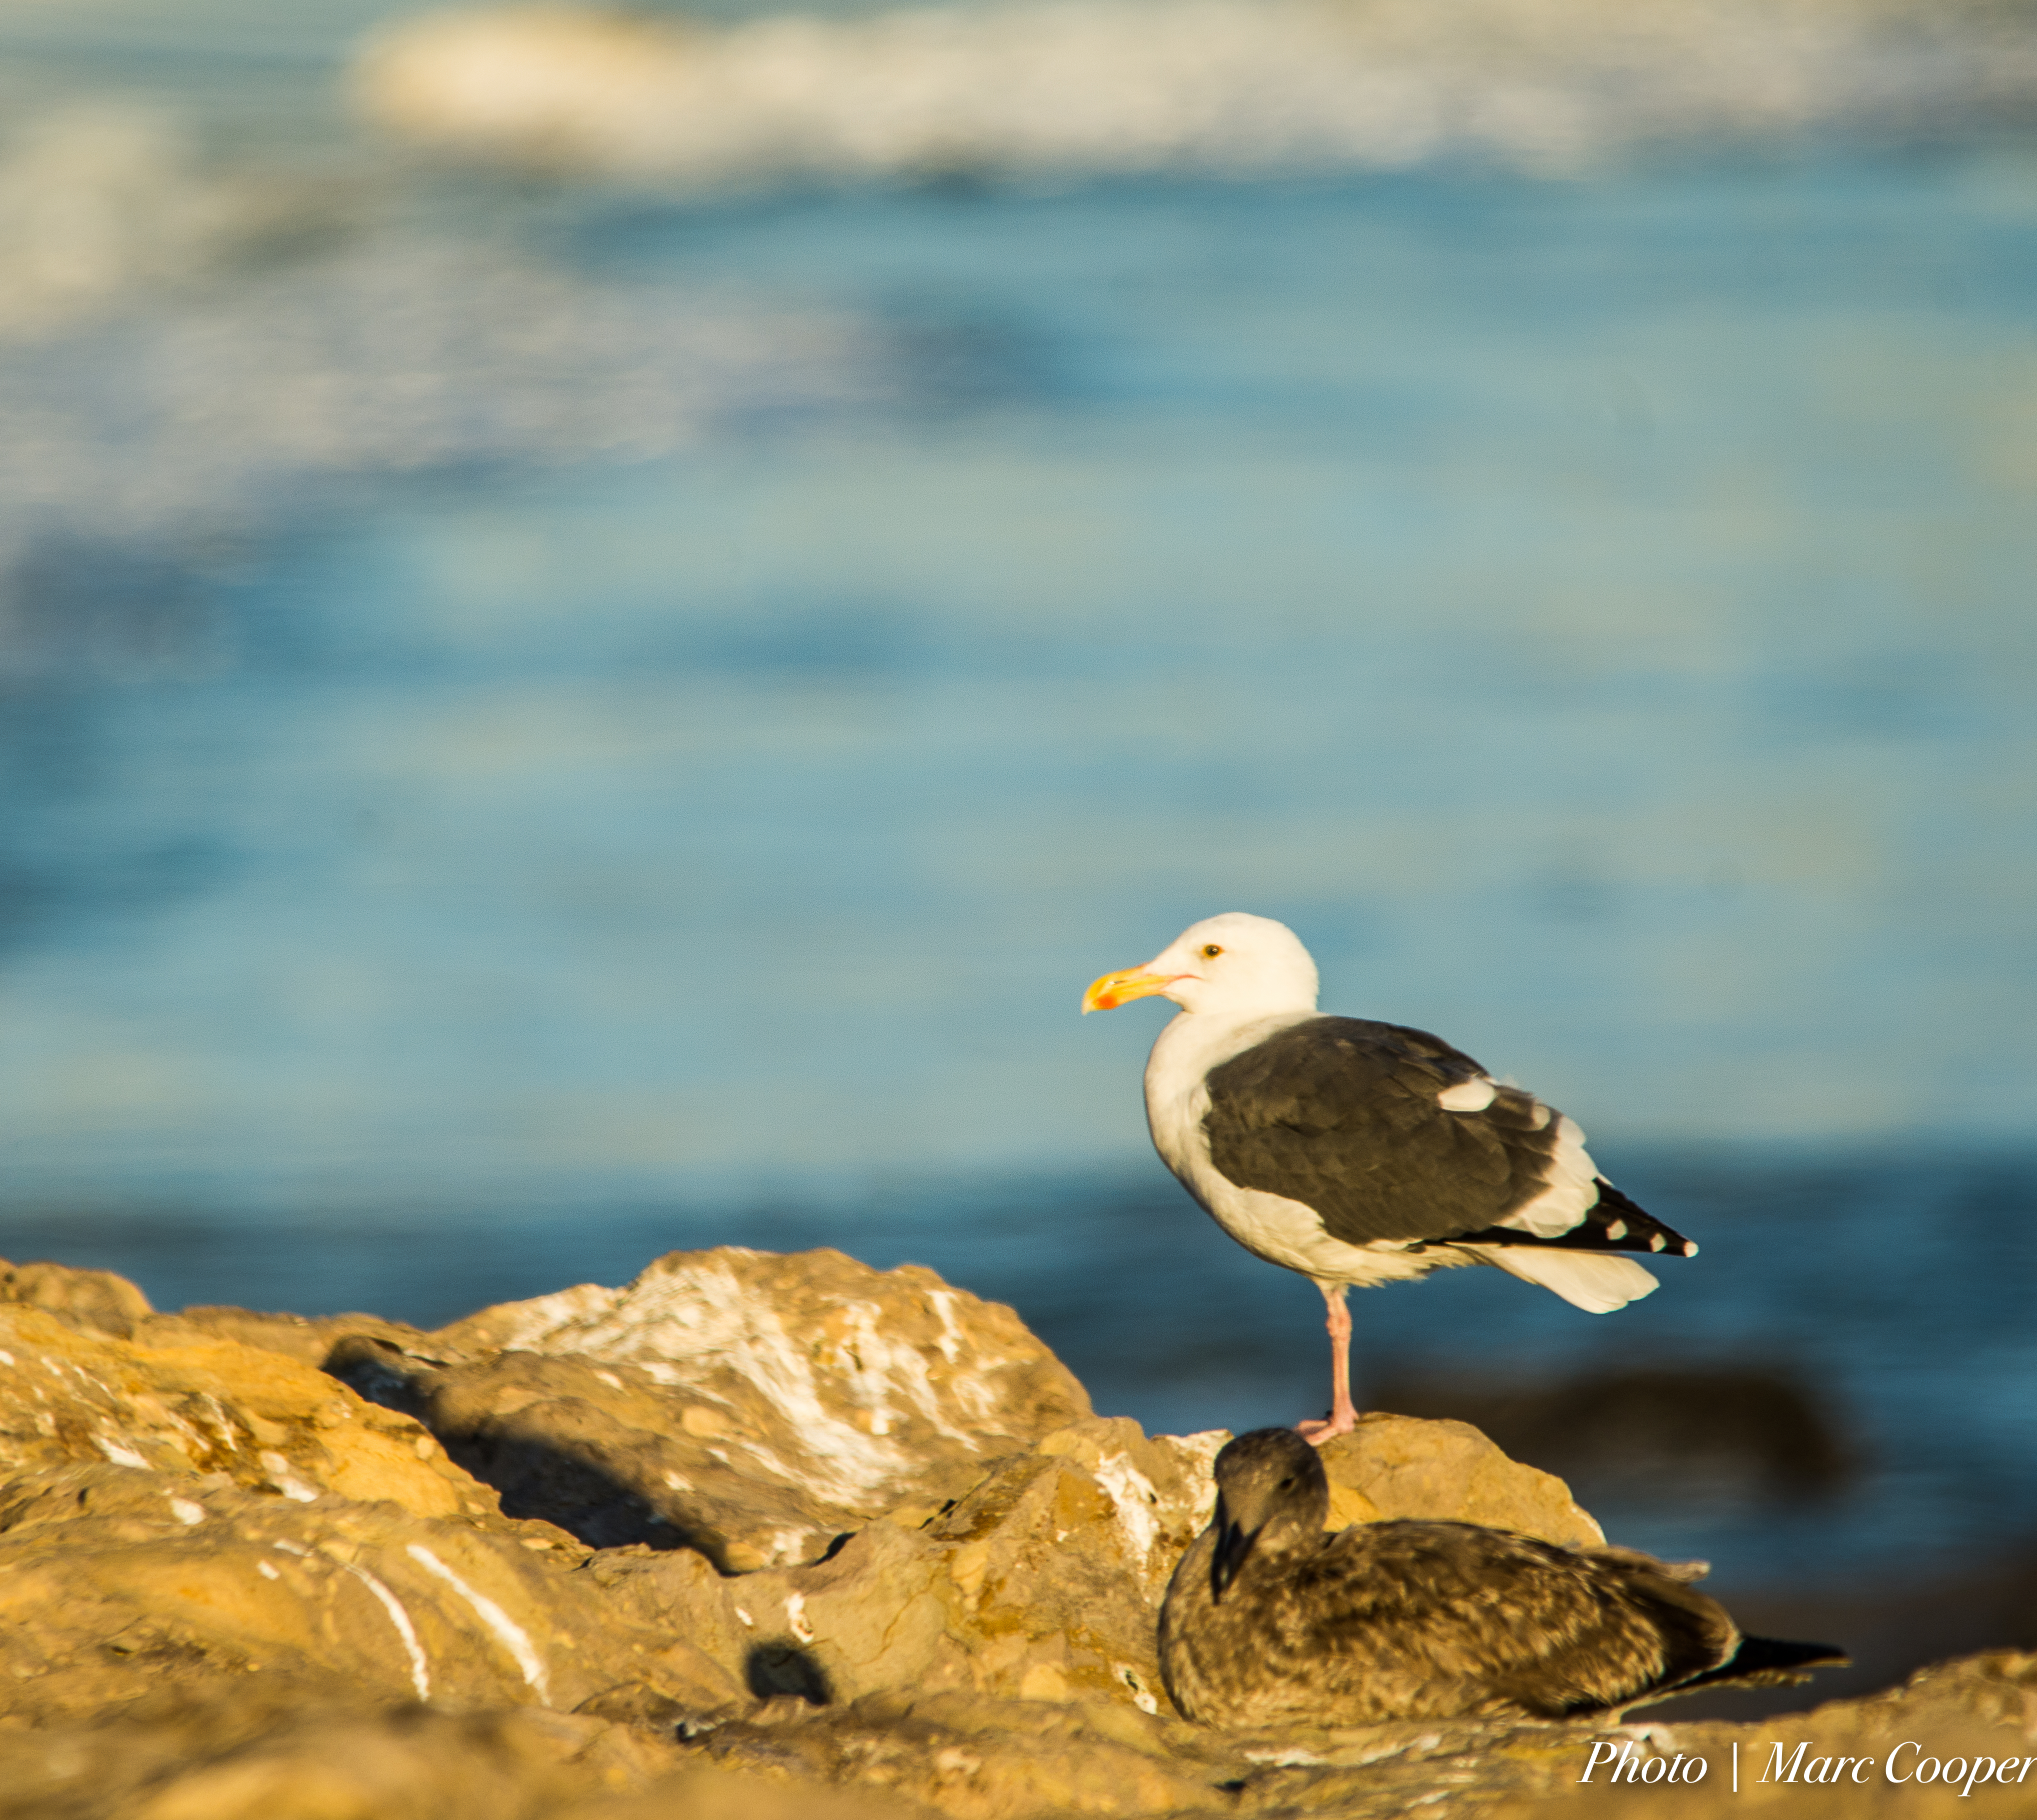
sea, bird, pier, seabird, wildlife, gull, beak, fauna, malibu, seagulls, vertebrate, malibupier, water bird, charadriiformes, santamonicabaybeachsunsetbeach